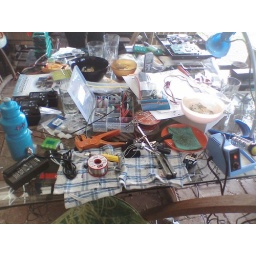
I spent four days straight bent over soldering computer screens at this table ... in 30c+ heat.